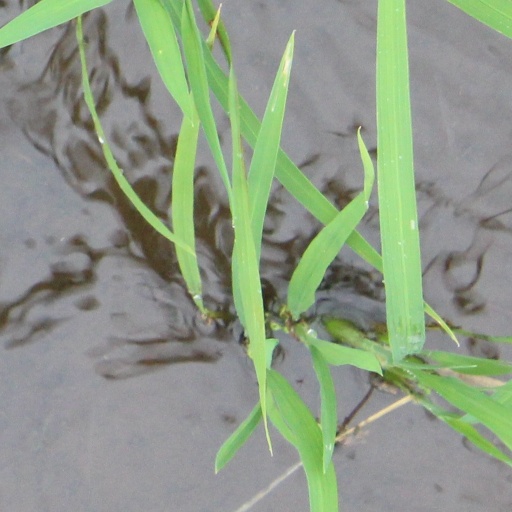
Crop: rice